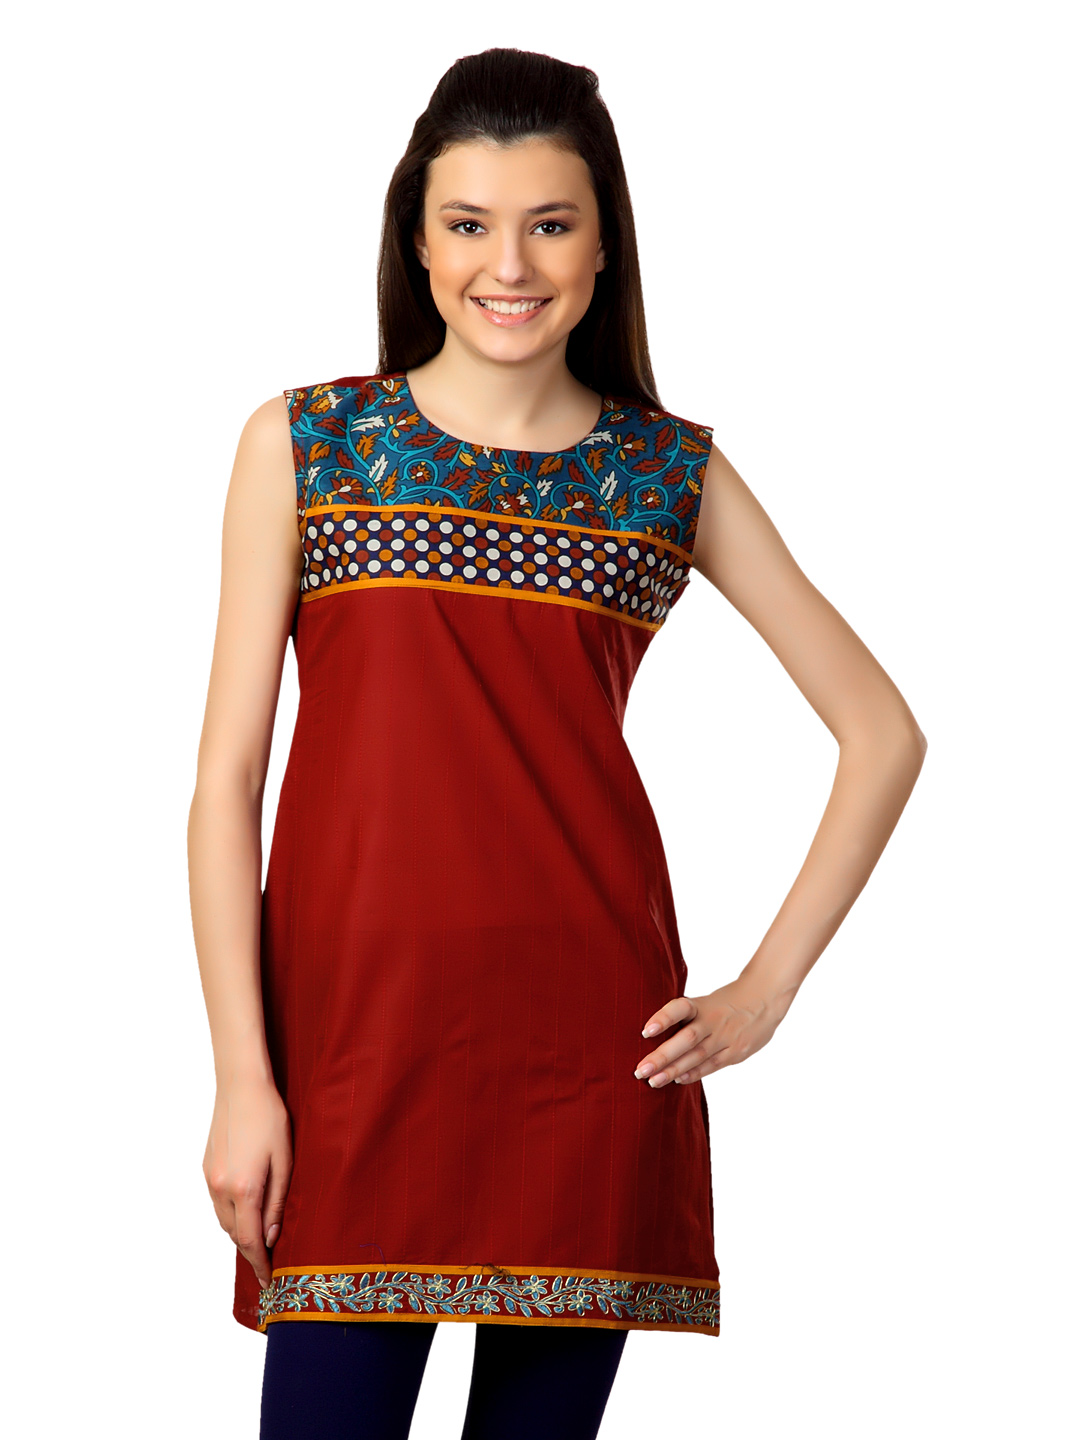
Span Women Red Kurta
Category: Apparel / Topwear / Kurtas
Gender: Women
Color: Red
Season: Summer 2012
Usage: Ethnic